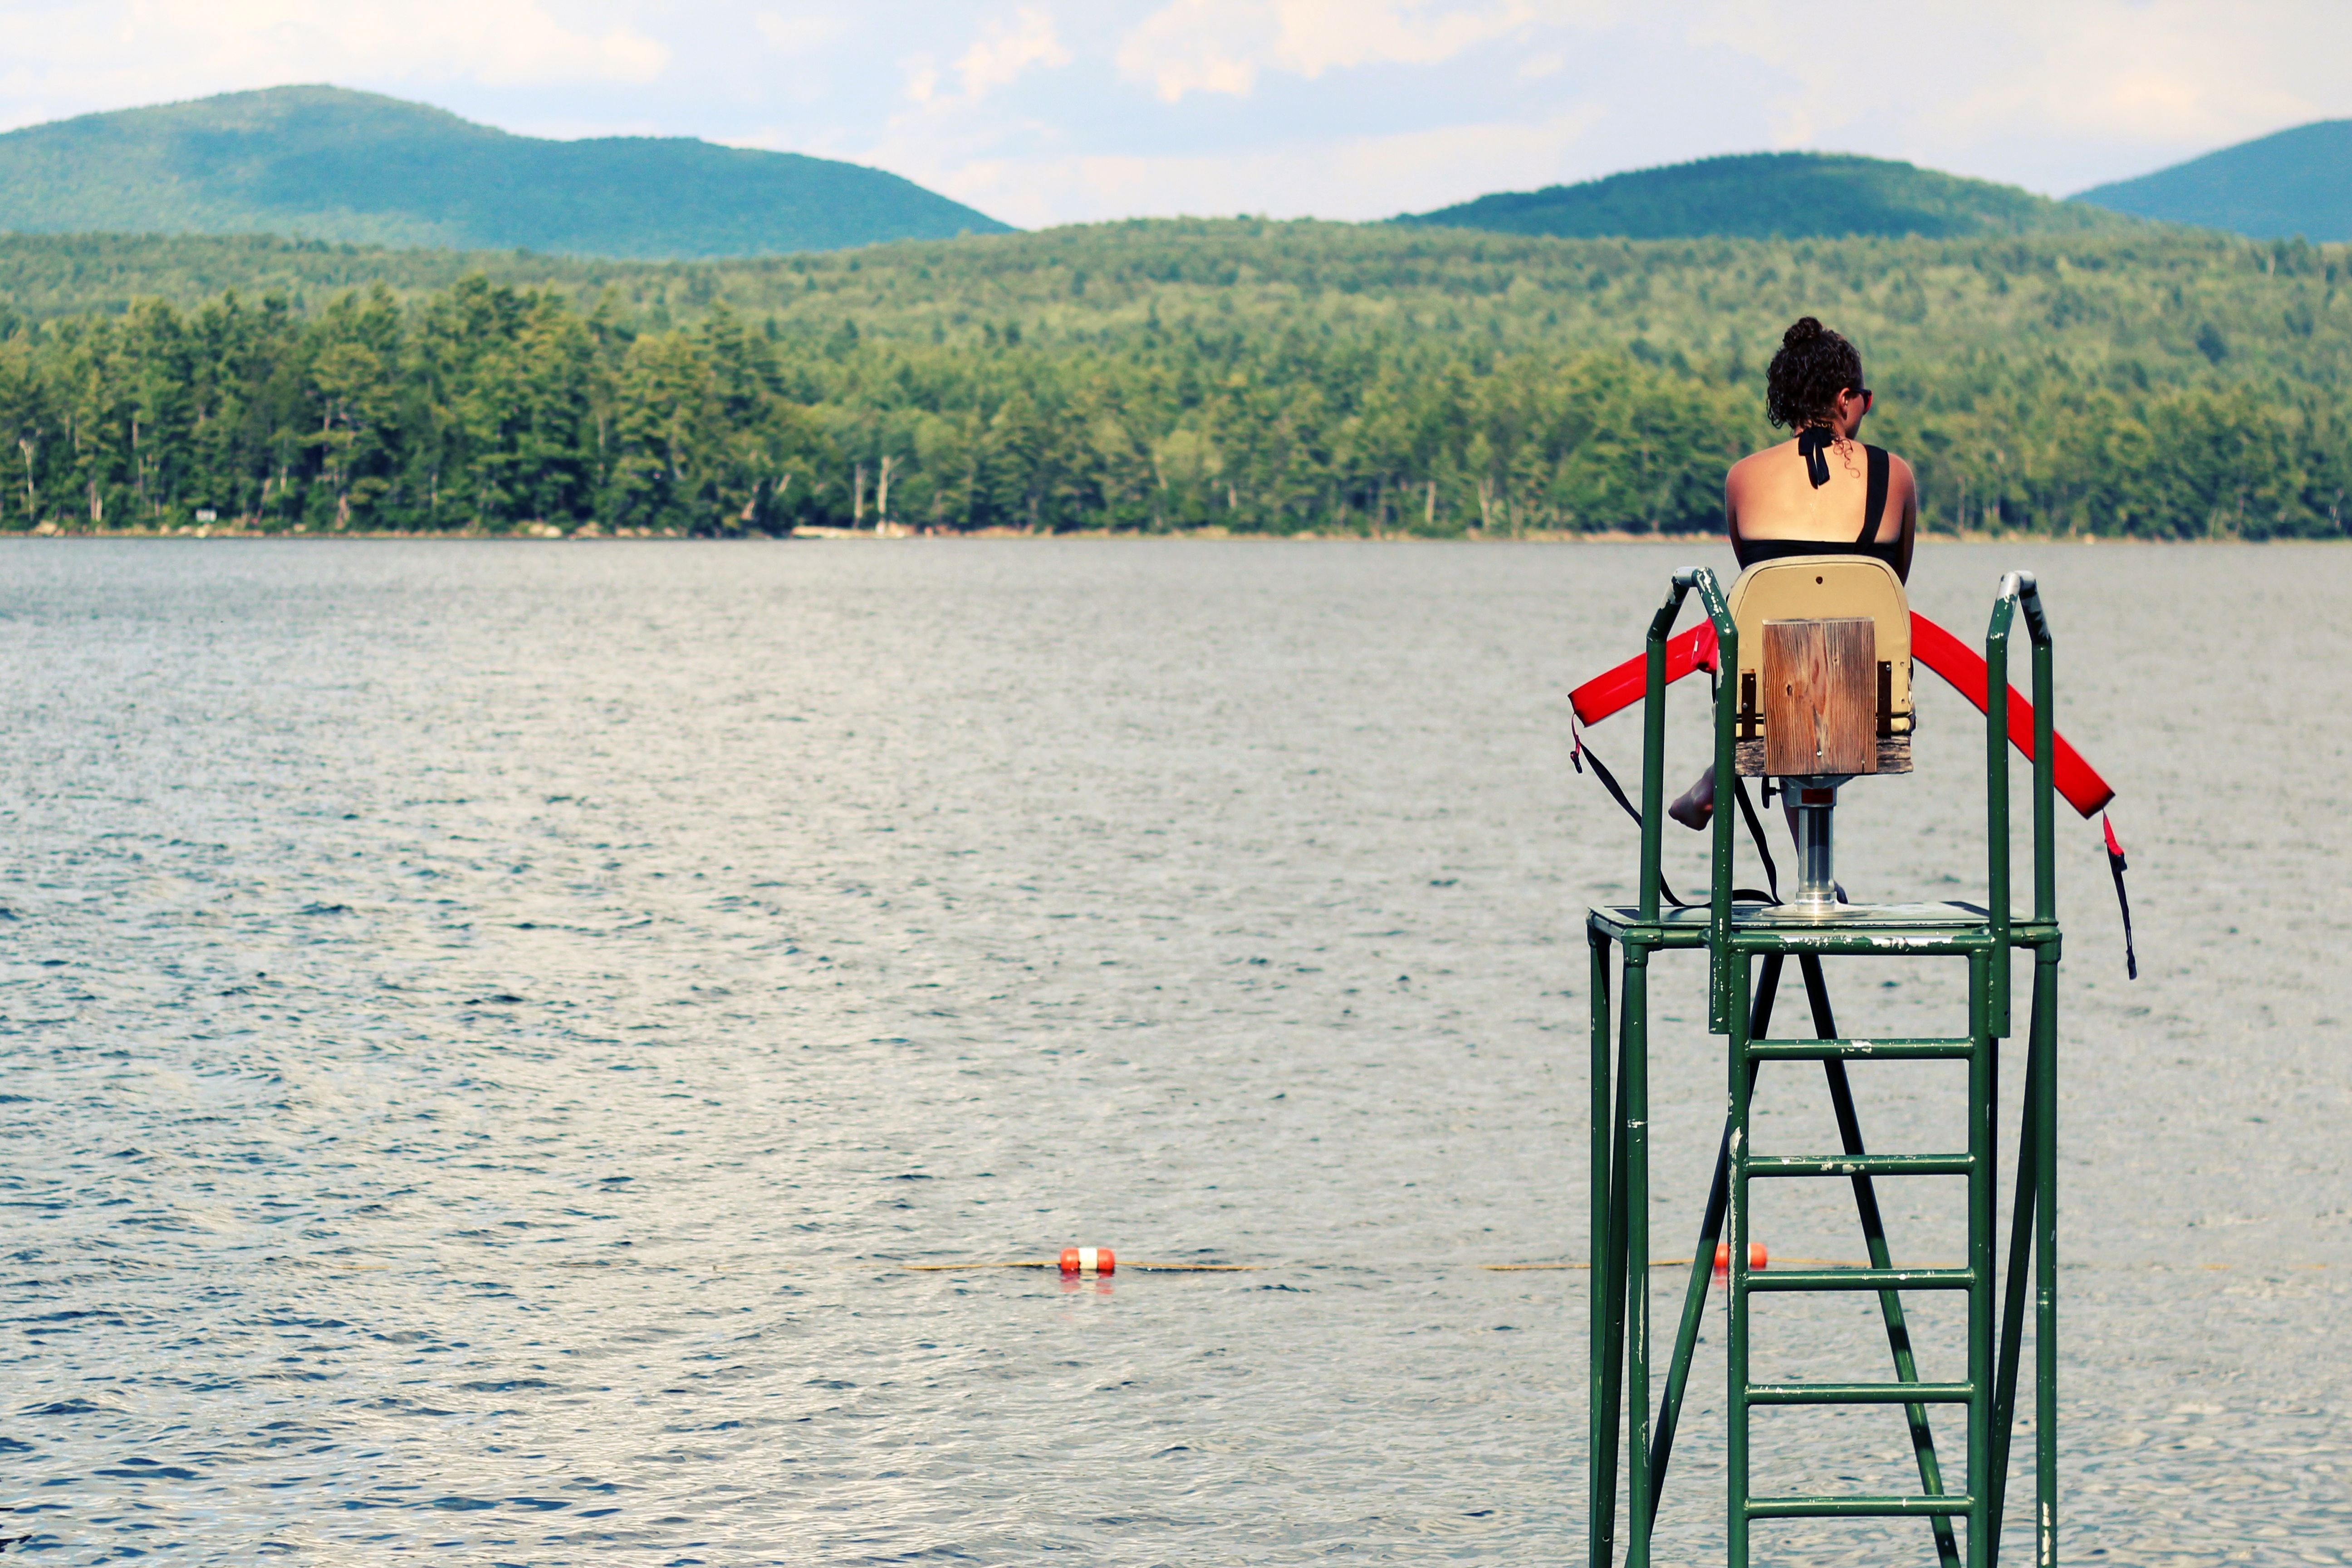
sea, water, lake, lifeguard, summer, jumping, tower, boating, safety, protection, emergency, rescue